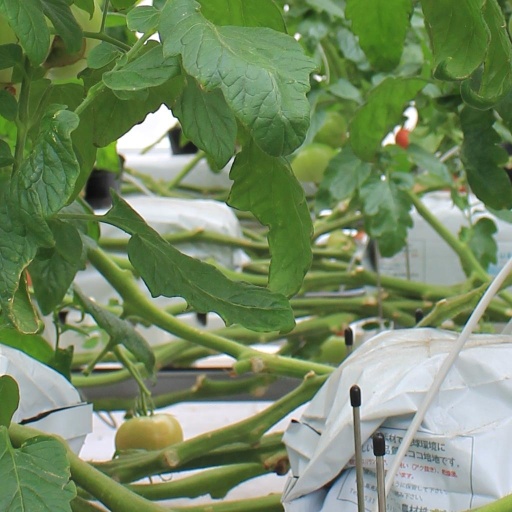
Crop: tomato